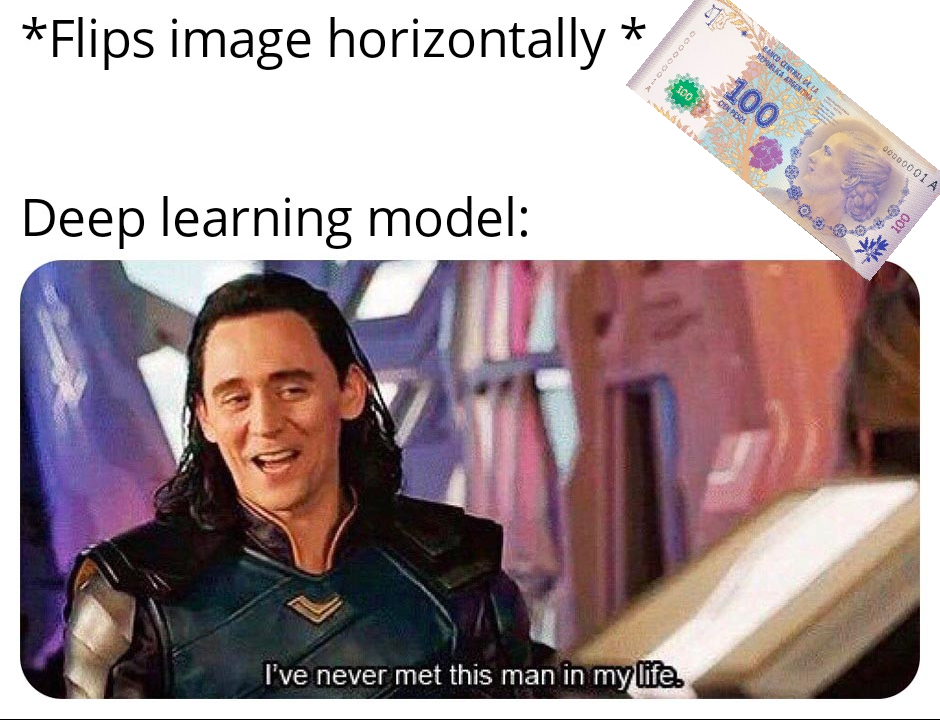
Denominación: 100